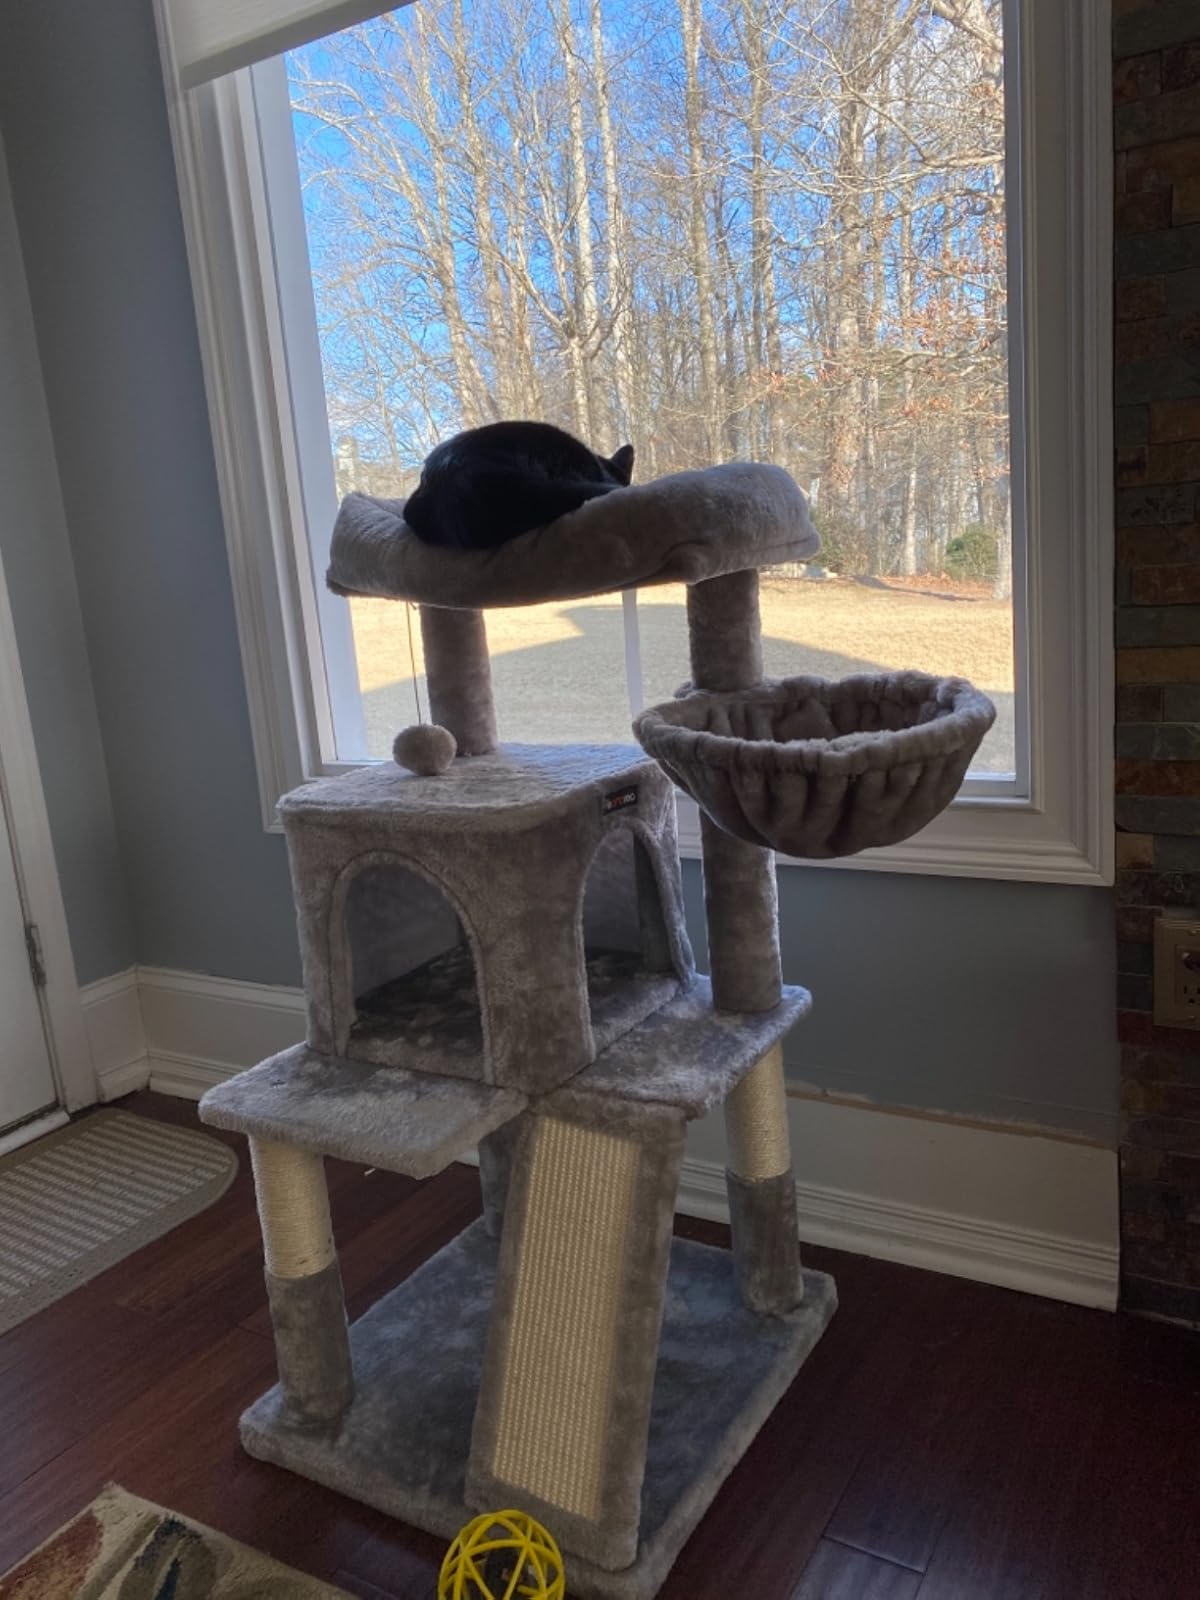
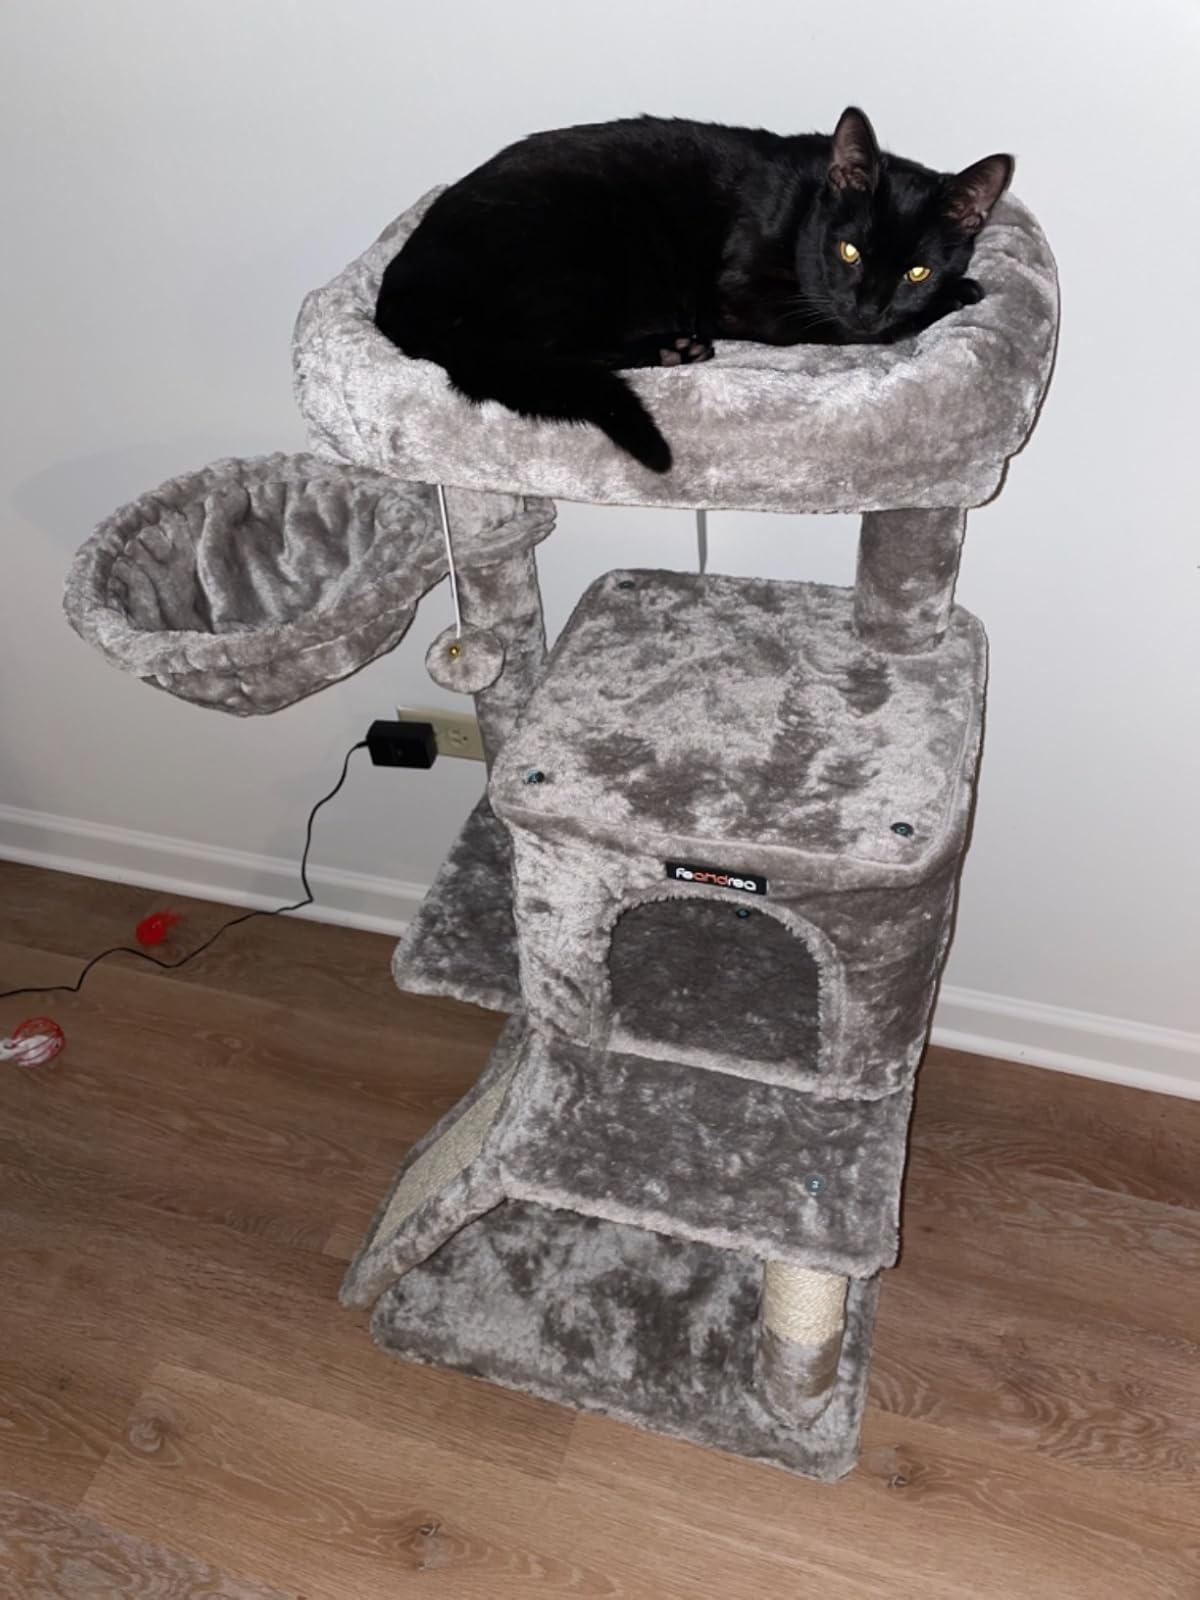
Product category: items_cat tree
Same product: yes